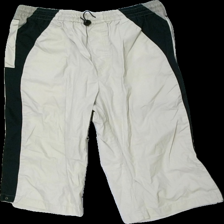
View: front
Type: Shorts
Category: Men
Brand: Selected Homme/Femme
Colors: Black, Beige
Material: 71% polyester, 29% coton
Cut: Regular
Size: M
Season: All
Price range: 50-100
Recommended usage: Reuse